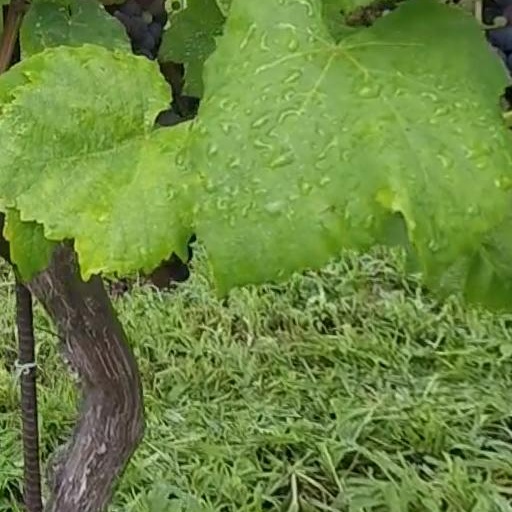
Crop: grape